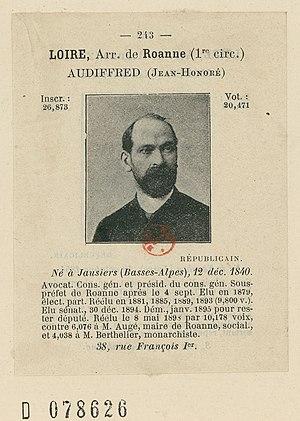
Jean-Honoré Audiffred (1840-1917), député et sénateur.
Michel Pinault, né en 1951, est un historien contemporanéiste, spécialiste en histoire des sciences, des milieux et des intellectuels scientifiques, des rapports entre science et politique. Il est biographe de Frédéric Joliot-Curie.